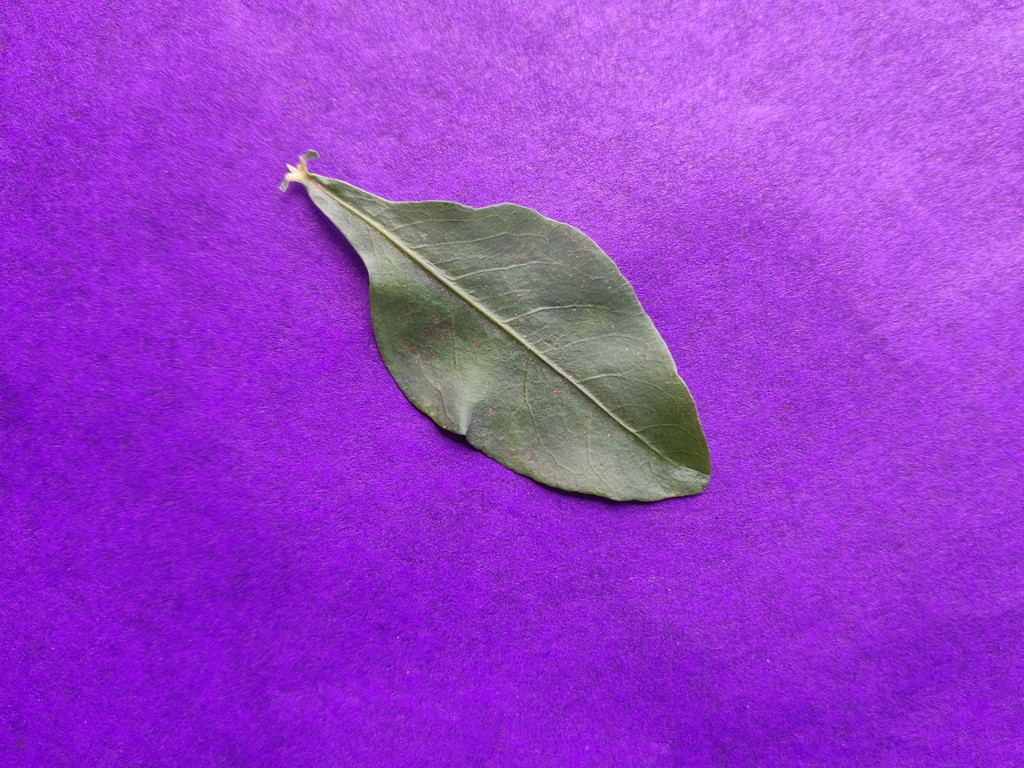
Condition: Healthy
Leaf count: single
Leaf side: front